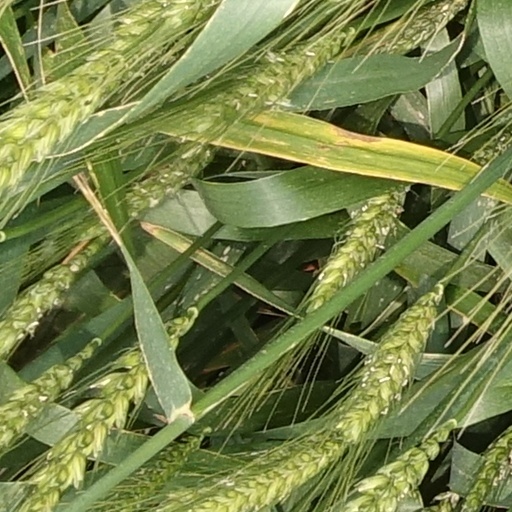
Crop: wheat